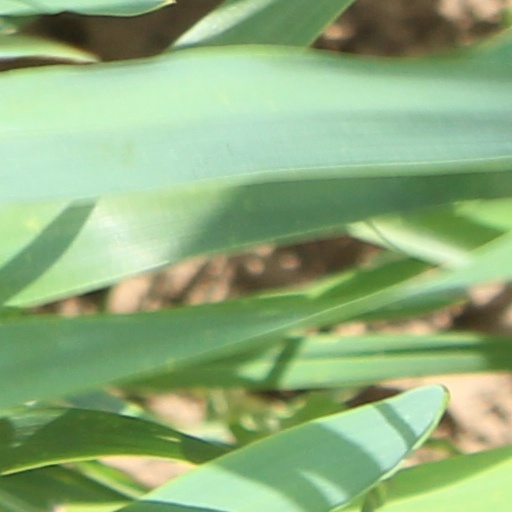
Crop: wheat